Dierks Bentley

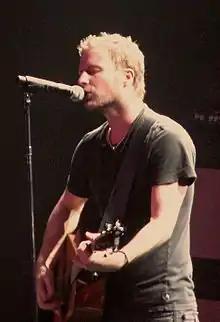
Dierks Bentley performing in Saginaw, Michigan, March 31, 2007

On June 10, 2006, Bentley released his third album, "Long Trip Alone". The album produced two No. 1 hits in "Every Mile a Memory" in 2006 and "Free and Easy (Down the Road I Go)" in 2007. The title track reached No. 10 on the country charts, while the fourth single, "Trying to Stop Your Leaving", peaked at No. 5.